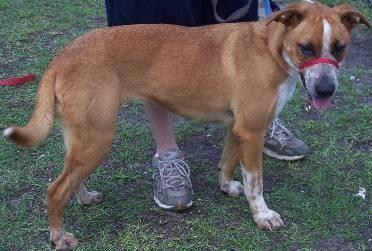
dog